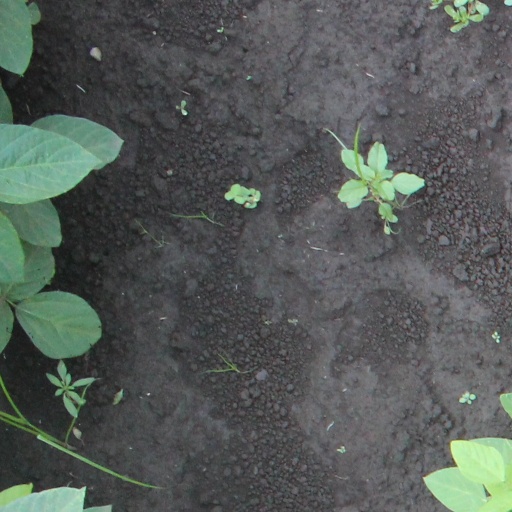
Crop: soybean